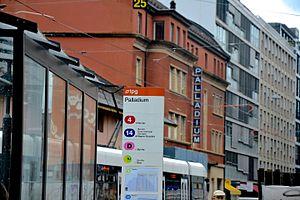
Arrêt Palladium, ligne 14 du tram de Genève.
La ligne 14 du tramway de Genève est une ligne diamétrale exploitée par les Transports publics genevois. Elle dessert plusieurs quartiers de Genève et quelques communes de l'agglomération. Les terminus sont au P+R Bernex et à Meyrin-Gravière.